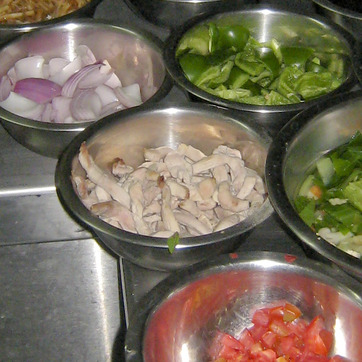
Material: food